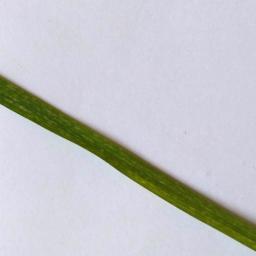
Label: Rice___Healthy